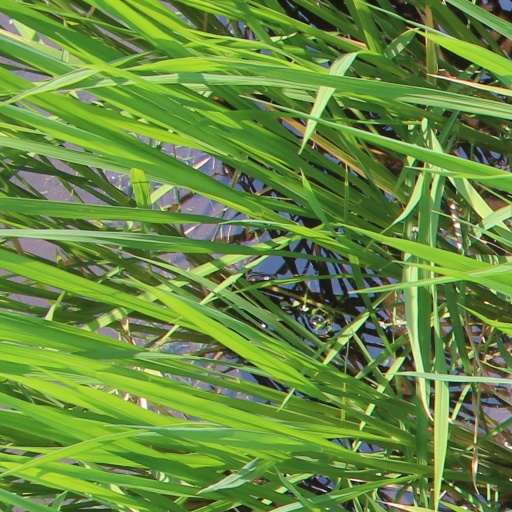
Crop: rice